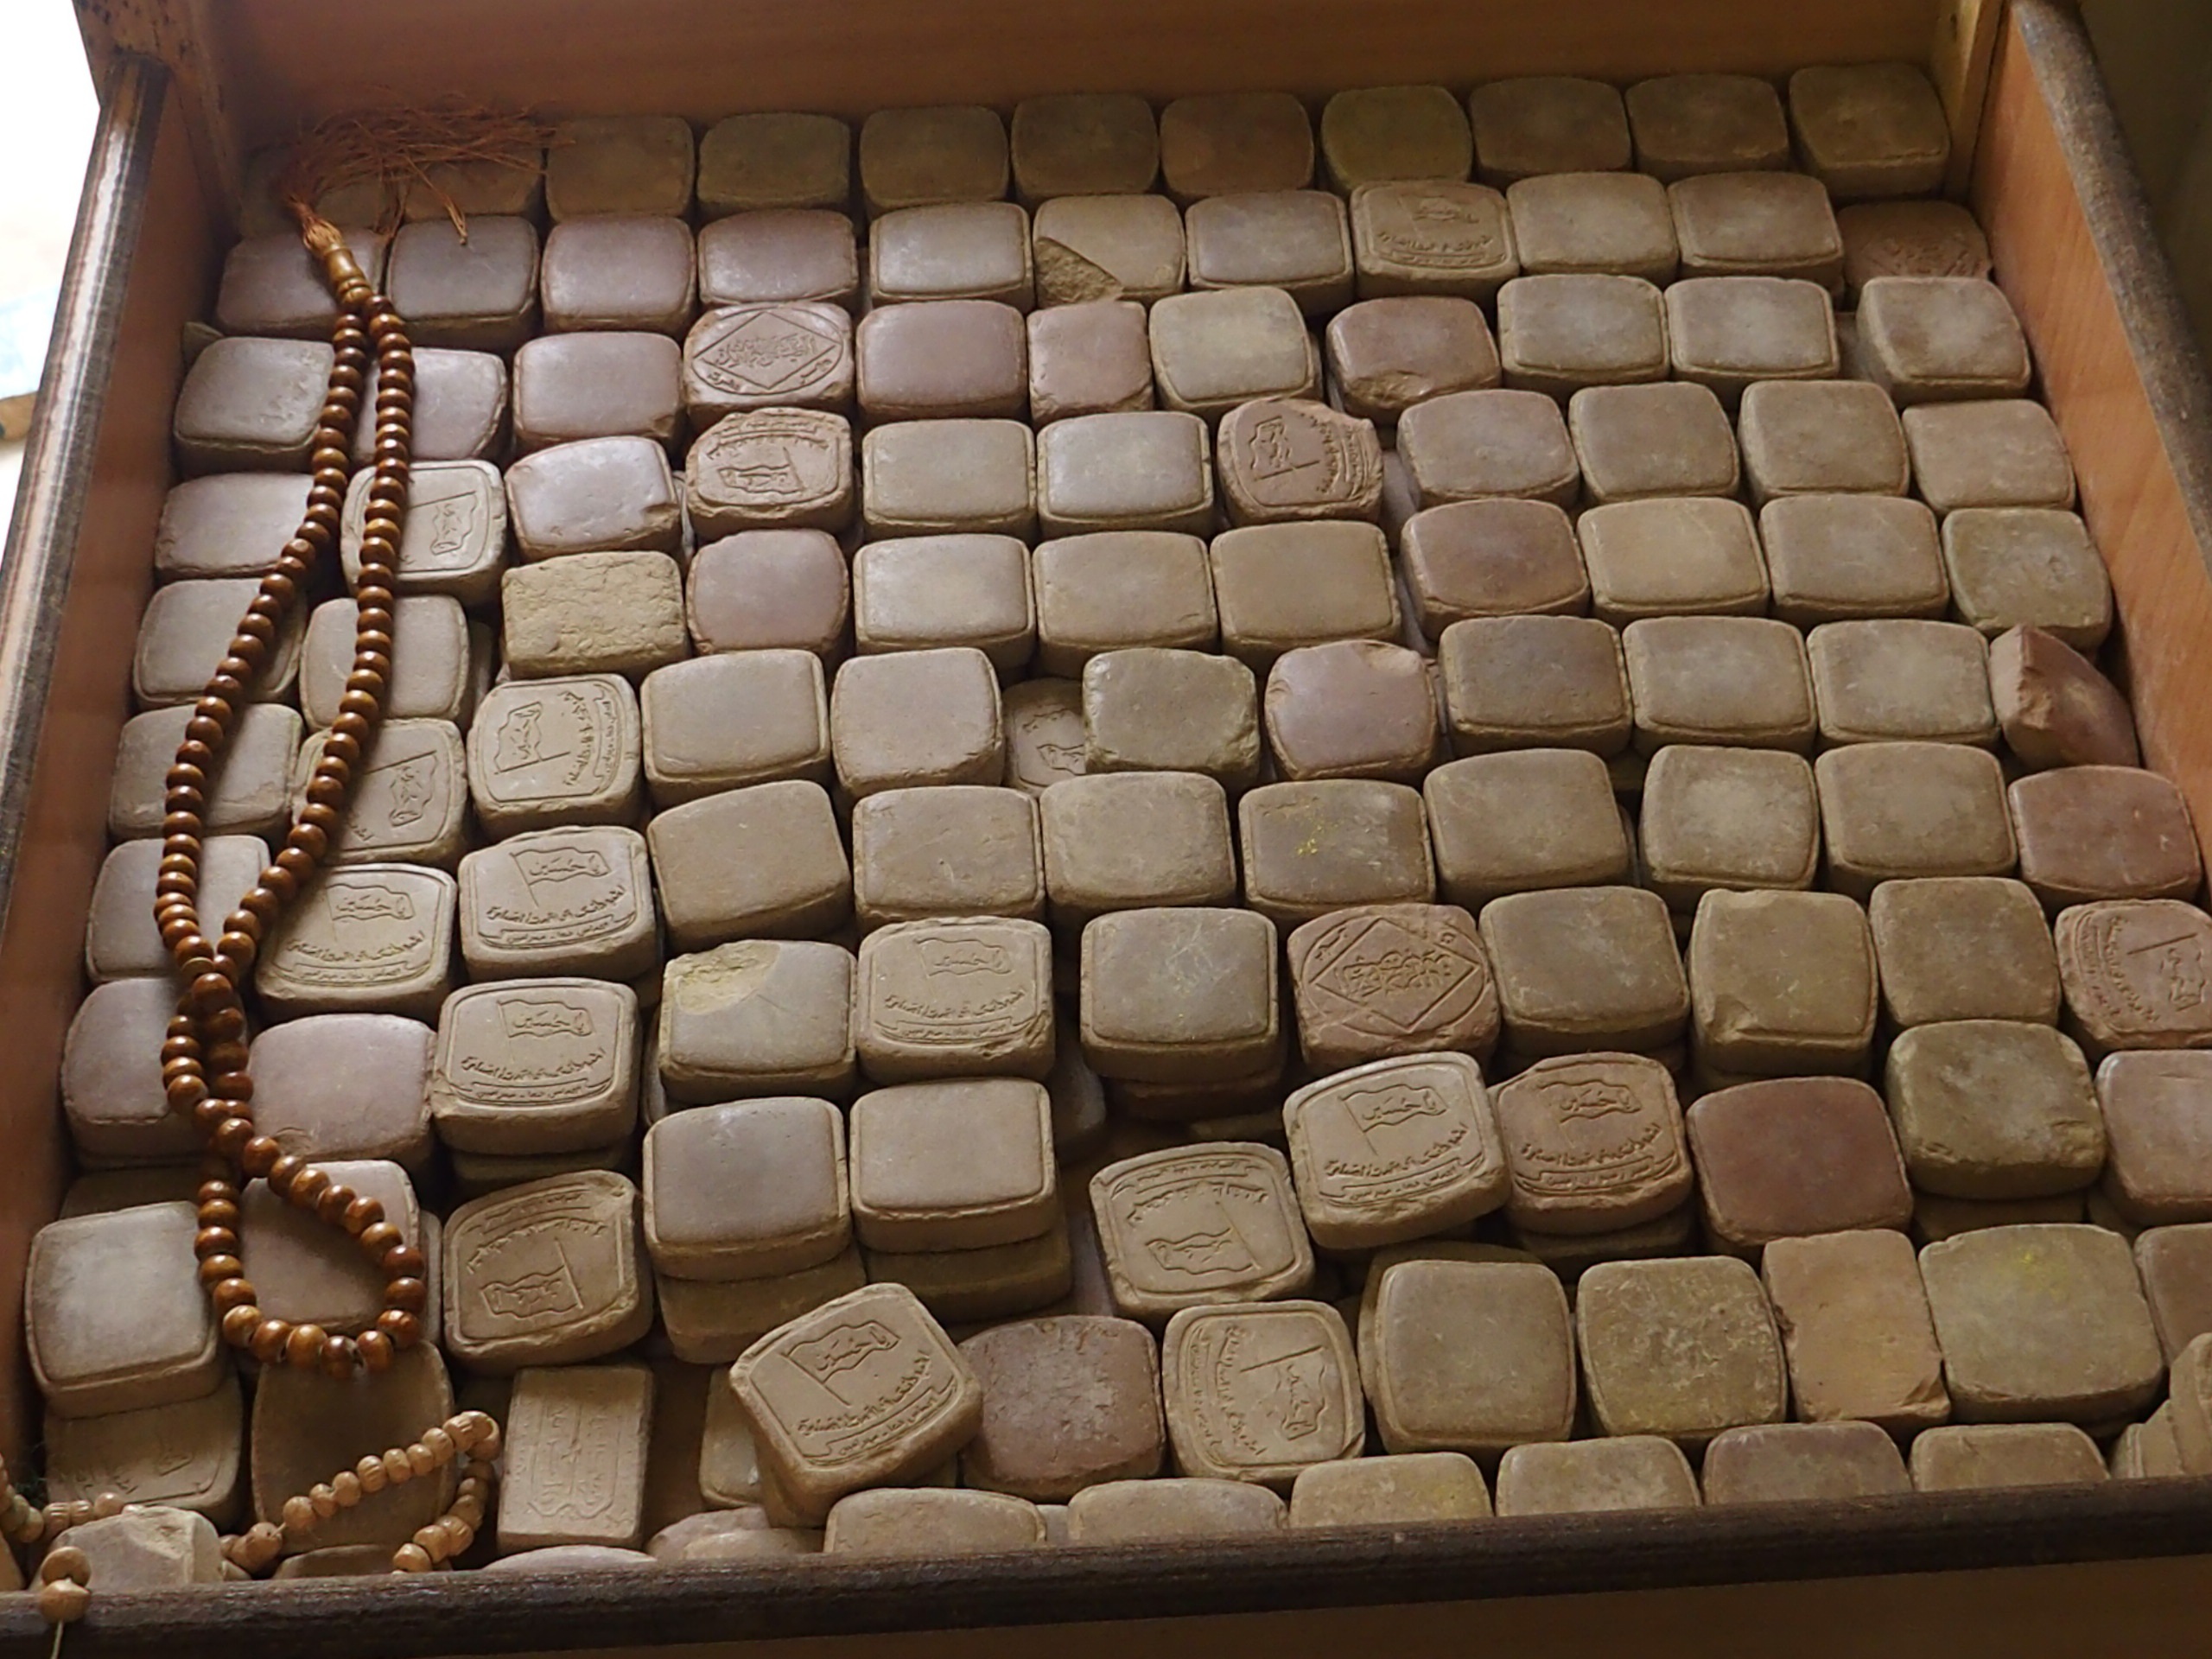
food, religion, chocolate, brick, dessert, material, art, mosaic, mosque, islam, iran, muslim, flooring, prayer stone